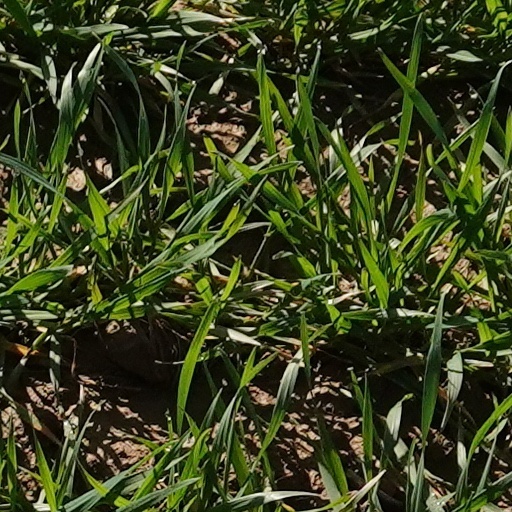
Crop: wheat